Corporation tax in the Republic of Ireland

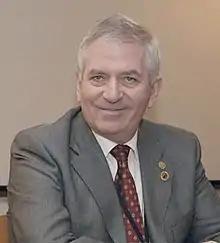
Former Finance Minister, Charlie McCreevy, reduced Irish corporate tax from 32% to 12.5% in the 1999 Finance Act, and his 1997 Tax and Consolidation Act laid the framework for Ireland's BEPS tax tools.

Ireland's Corporate Tax System is a central component of Ireland's economy. In 2016–17, foreign firms paid 80% of Irish corporate tax, employed 25% of the Irish labour force (paid 50% of Irish salary tax), and created 57% of Irish OECD non-farm value-add. As of 2017, 25 of the top 50 Irish firms were U.S.–controlled businesses, representing 70% of the revenue of the top 50 Irish firms. By 2018, Ireland had received the most U.S. in history, and Apple was over one–fifth of Irish GDP. Academics rank Ireland as the largest tax haven; larger than the Caribbean tax haven system.